Strait of Tiquina

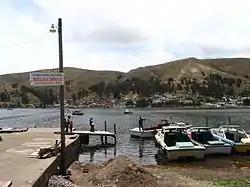
Strait of Tiquina

The Strait of Tiquina is the passage that connects the larger and smaller parts of Lake Titicaca in Bolivia.